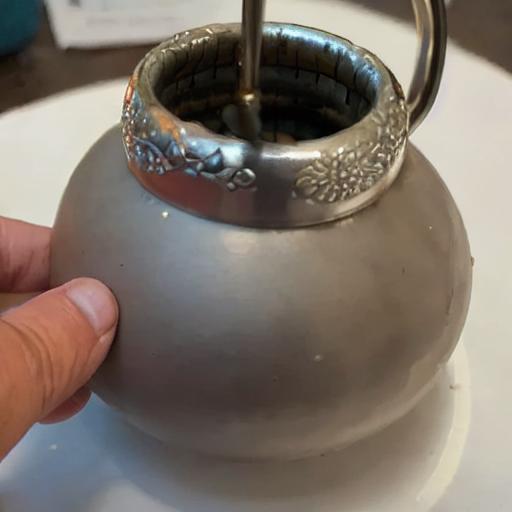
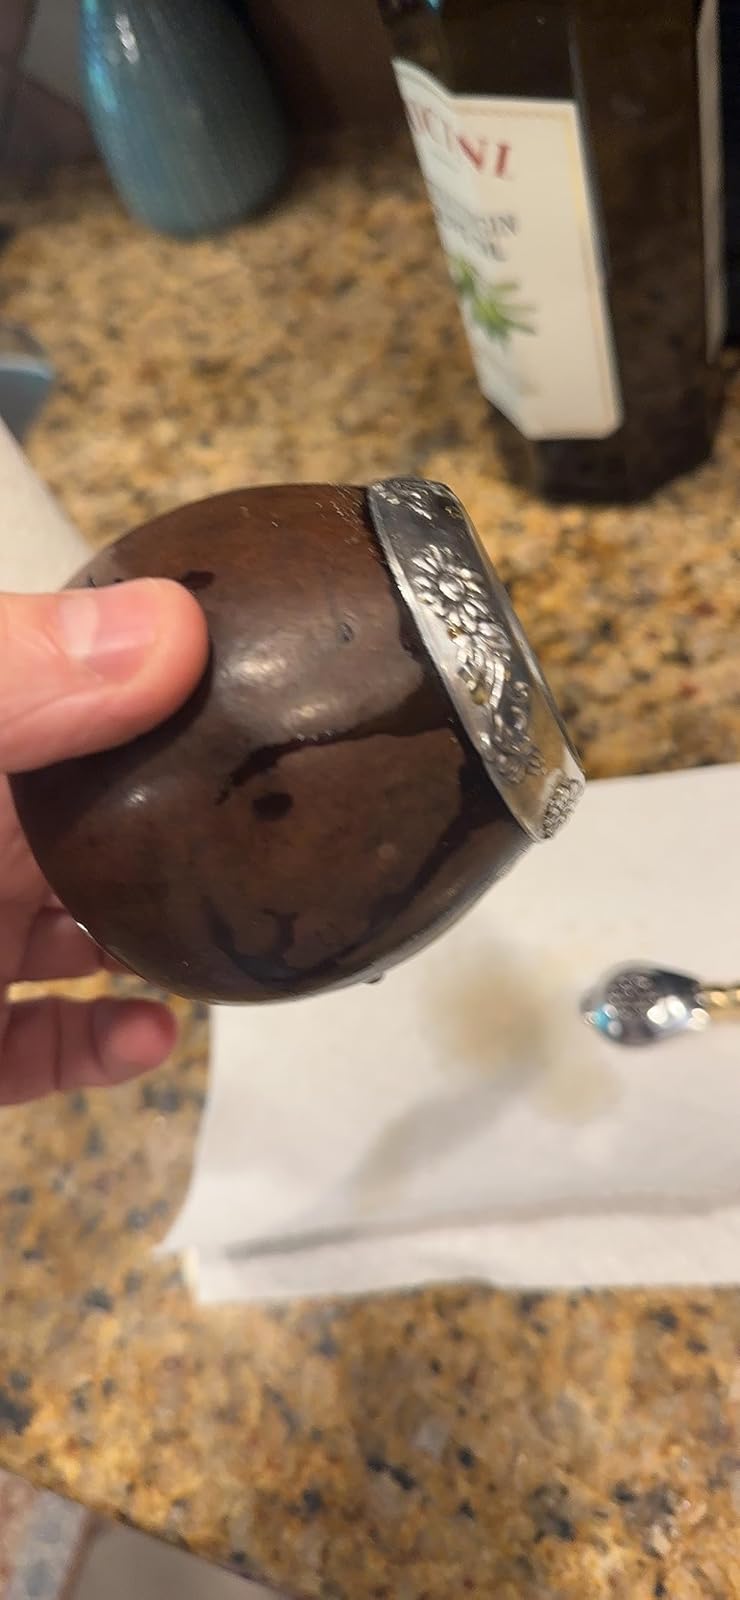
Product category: items_tea
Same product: no